Thematic map

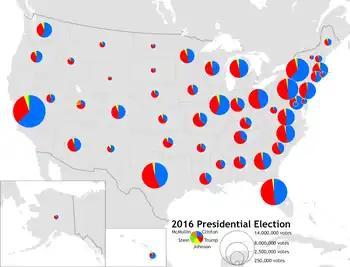
Proportional symbol map of the 2016 U.S. presidential election

The proportional symbol technique uses point symbols of different sizes (height, length, area, or volume) to represent quantitative statistical values associated with different areas or locations within the map. For example, a disc may be shown at the location of each city in a map, with the area of the disc being proportional to the population of the city. This type of map is useful for visualization when raw data cannot be dealt with as a ratio or proportion. Although circles are the most typical symbol because they are more compact due to their low perimeter to area ratio, studies show that it is easier for the reader to estimate the size of the symbol if it is a square or a bar. Proportional symbol maps are commonly used for variables representing total counts or amounts.